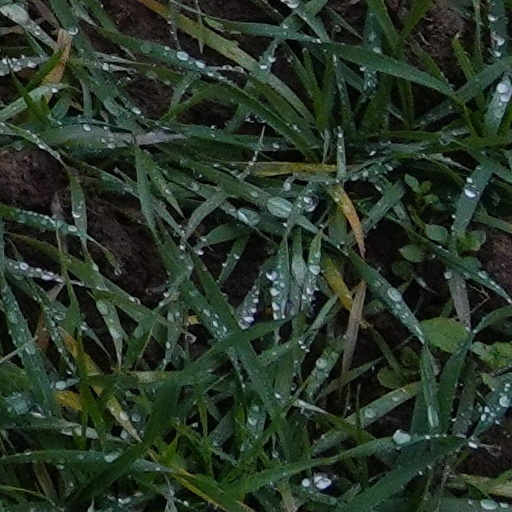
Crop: wheat